History of electrical engineering

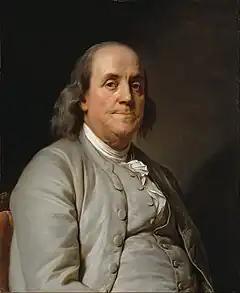
Benjamin Franklin

Hauksbee continued to experiment with electricity, making numerous observations and developing machines to generate and demonstrate various electrical phenomena. In 1709 he published "Physico-Mechanical Experiments on Various Subjects" which summarized much of his scientific work.